The International Peace Museum

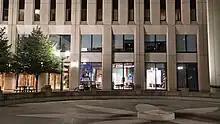
Exterior view of the International Peace Museum from Courthouse Square

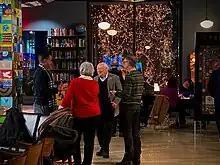
Event at International Peace Museum

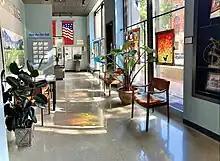

Located in the Courthouse Plaza Building on Dayton's Courthouse Square, the Peace Museum includes a library, a podcasting studio, the Jack Meagher Gallery, traveling and permanent collections, a stage, and small gift shop. The Museum holds events such as book discussions and live music, storytelling, and guest speakers.